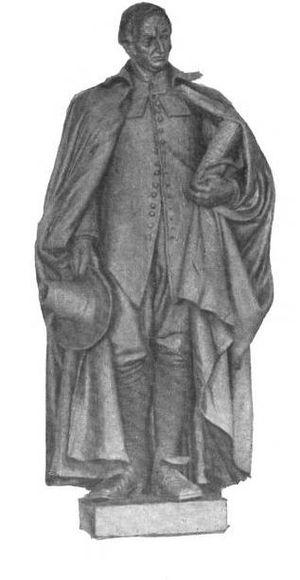
Thomas Hooker était un chef religieux puritain célèbre pour avoir été l'un des fondateurs de la colonie du Connecticut en Amérique du Nord.